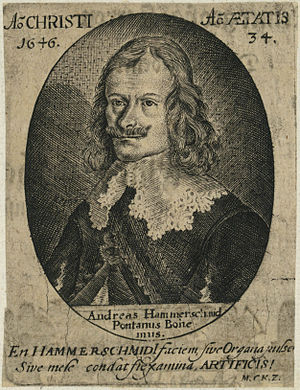
Andreas Hammerschmidt
Andreas Hammerschmidt
Andreas Hammerschmidt var en tysk organist og en af de mest populære kirkemusik-komponister i det tyske sprogområde i midten af 1600-tallet.